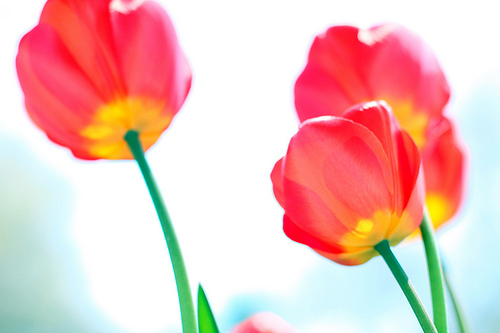
Flower: tulip